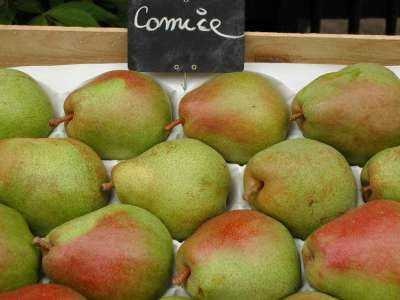
Label: Pear